Korean Air Flight 801

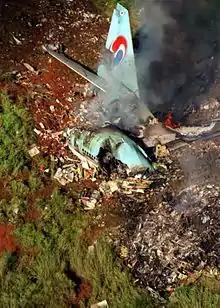
An aerial view of the crash site

The rescue effort was hampered by the weather, terrain, and other problems. Emergency vehicles could not approach because a fuel pipeline, destroyed by the crash, blocked the narrow road. United States Navy Seabees of NMCB-133 and NMCB-40 were some of the first on the scene and used their earth-moving equipment to clear roadways and timber from the crash-site approach. The Seabees used backhoes to crack open the still-burning plane to rescue survivors and erected mortuary tents for first responders. Confusion arose over the administration of the effort; the crash occurred on land owned by the United States Navy, but civil authorities initially claimed authority. The hull had disintegrated, and jet fuel in the wing tanks had sparked a fire that was still burning eight hours after impact.